CP System

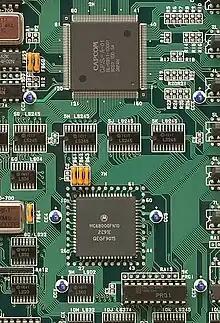
CP System's 10 MHz 68000 CPU and graphics IC

After a number of arcade game boards designed to run only one game, Capcom embarked upon a project to produce a system board that could be used to run multiple games, in order to reduce hardware costs and make the system more appealing to arcade operators.